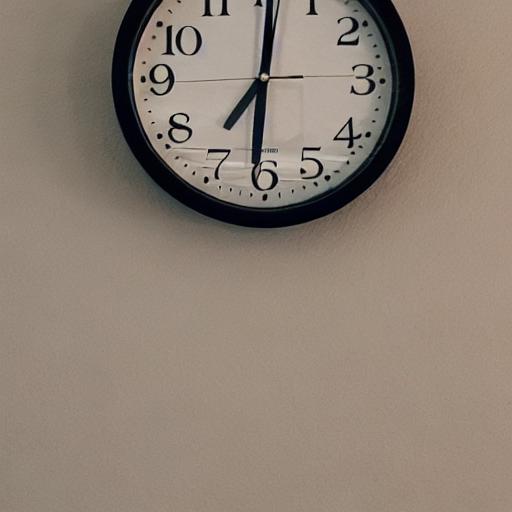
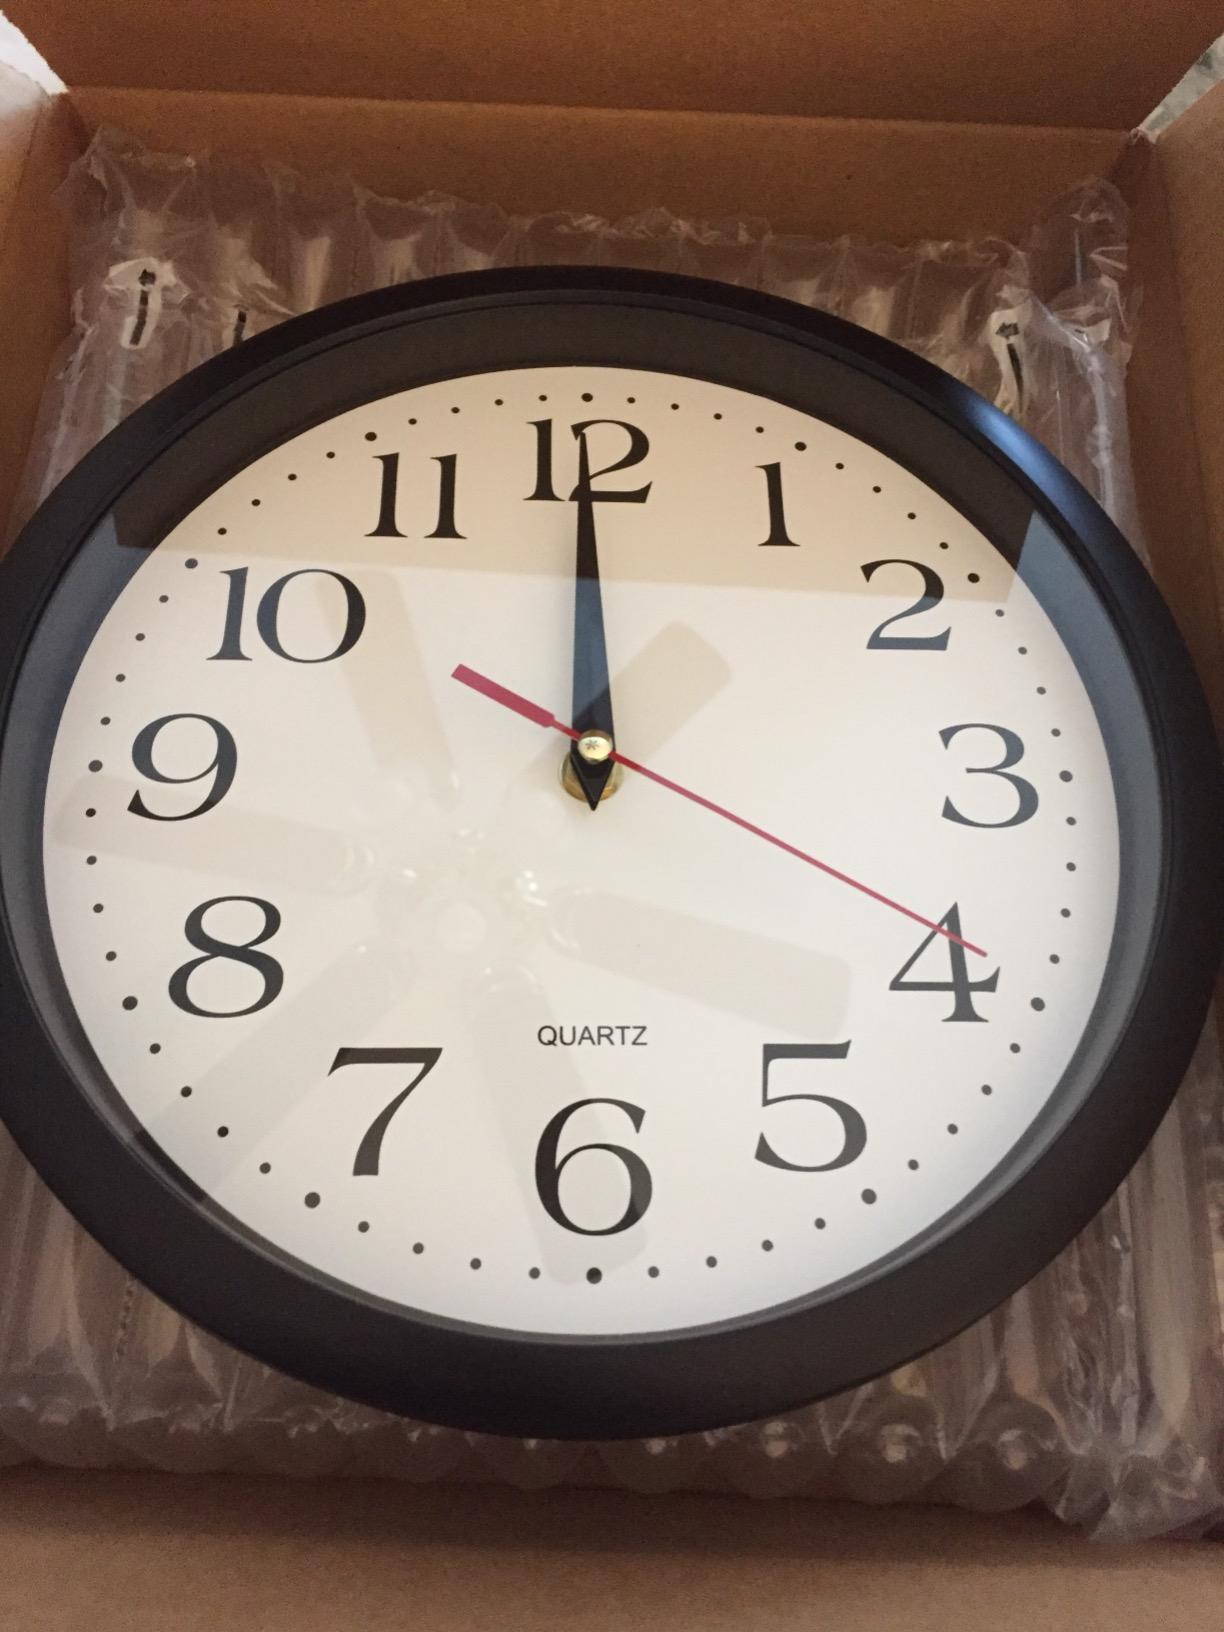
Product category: clock
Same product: no